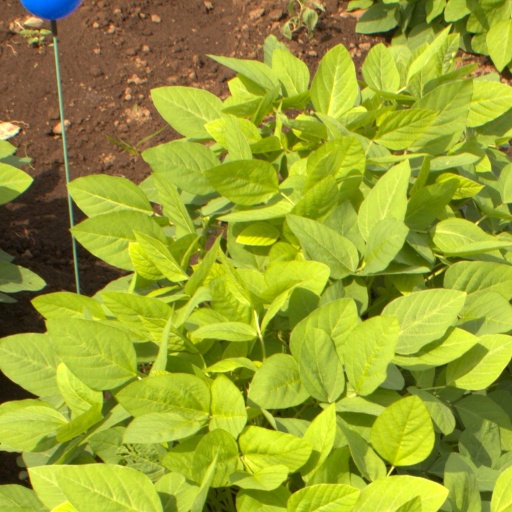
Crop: soybean